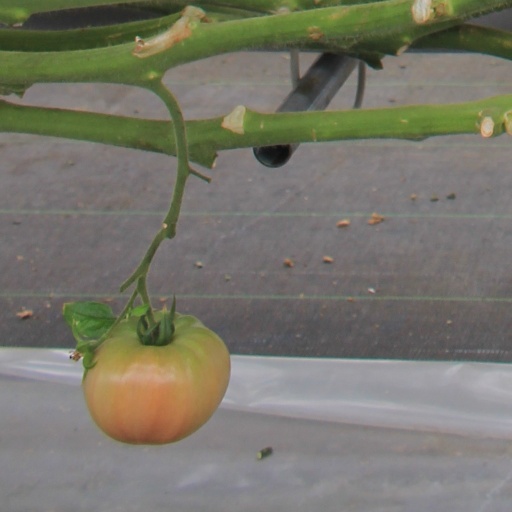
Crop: tomato